July 2023 Northeastern United States floods

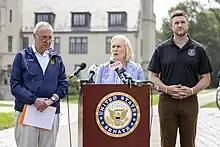
U.S. Senators from New York Chuck Schumer and Kirsten Gillibrand and U.S. representative from New York's 18th congressional district Pat Ryan speak at the United States Military Academy after receiving a tour of storm damage.

As a flood watch was in effect for the entire state on July 9 and 10, a portion of Rhode Island Route 10 was temporarily shut down in Providence because of flooding. Significant flooding was reported on Rhode Island Route 146 just north of Providence, and flash flooding occurred across multiple locations in the state, including Providence, East Providence, and Cranston. At a street intersection in Pawtucket, vehicles were inundated with floodwaters and immobilized. In recovery efforts, Rhode Island State Police assisted with stalled vehicles, while snowplows were deployed in Providence to push out floodwaters from roadways. Flood warnings were also issued, which included parts of Bristol, Kent, Providence, and Washington counties. Route 10 was again shut down for the same reason prior on July 16, along with a portion of Interstate 95 also closed. Several roads in East Providence and Cranston were flooded and impassable on the same day, while areas including Pawtucket, Central Falls, and Warwick experienced lesser impacts from the former two towns, only experiencing minor flooding across roadways. A tree fell on U.S. Route 6 in Foster as well.